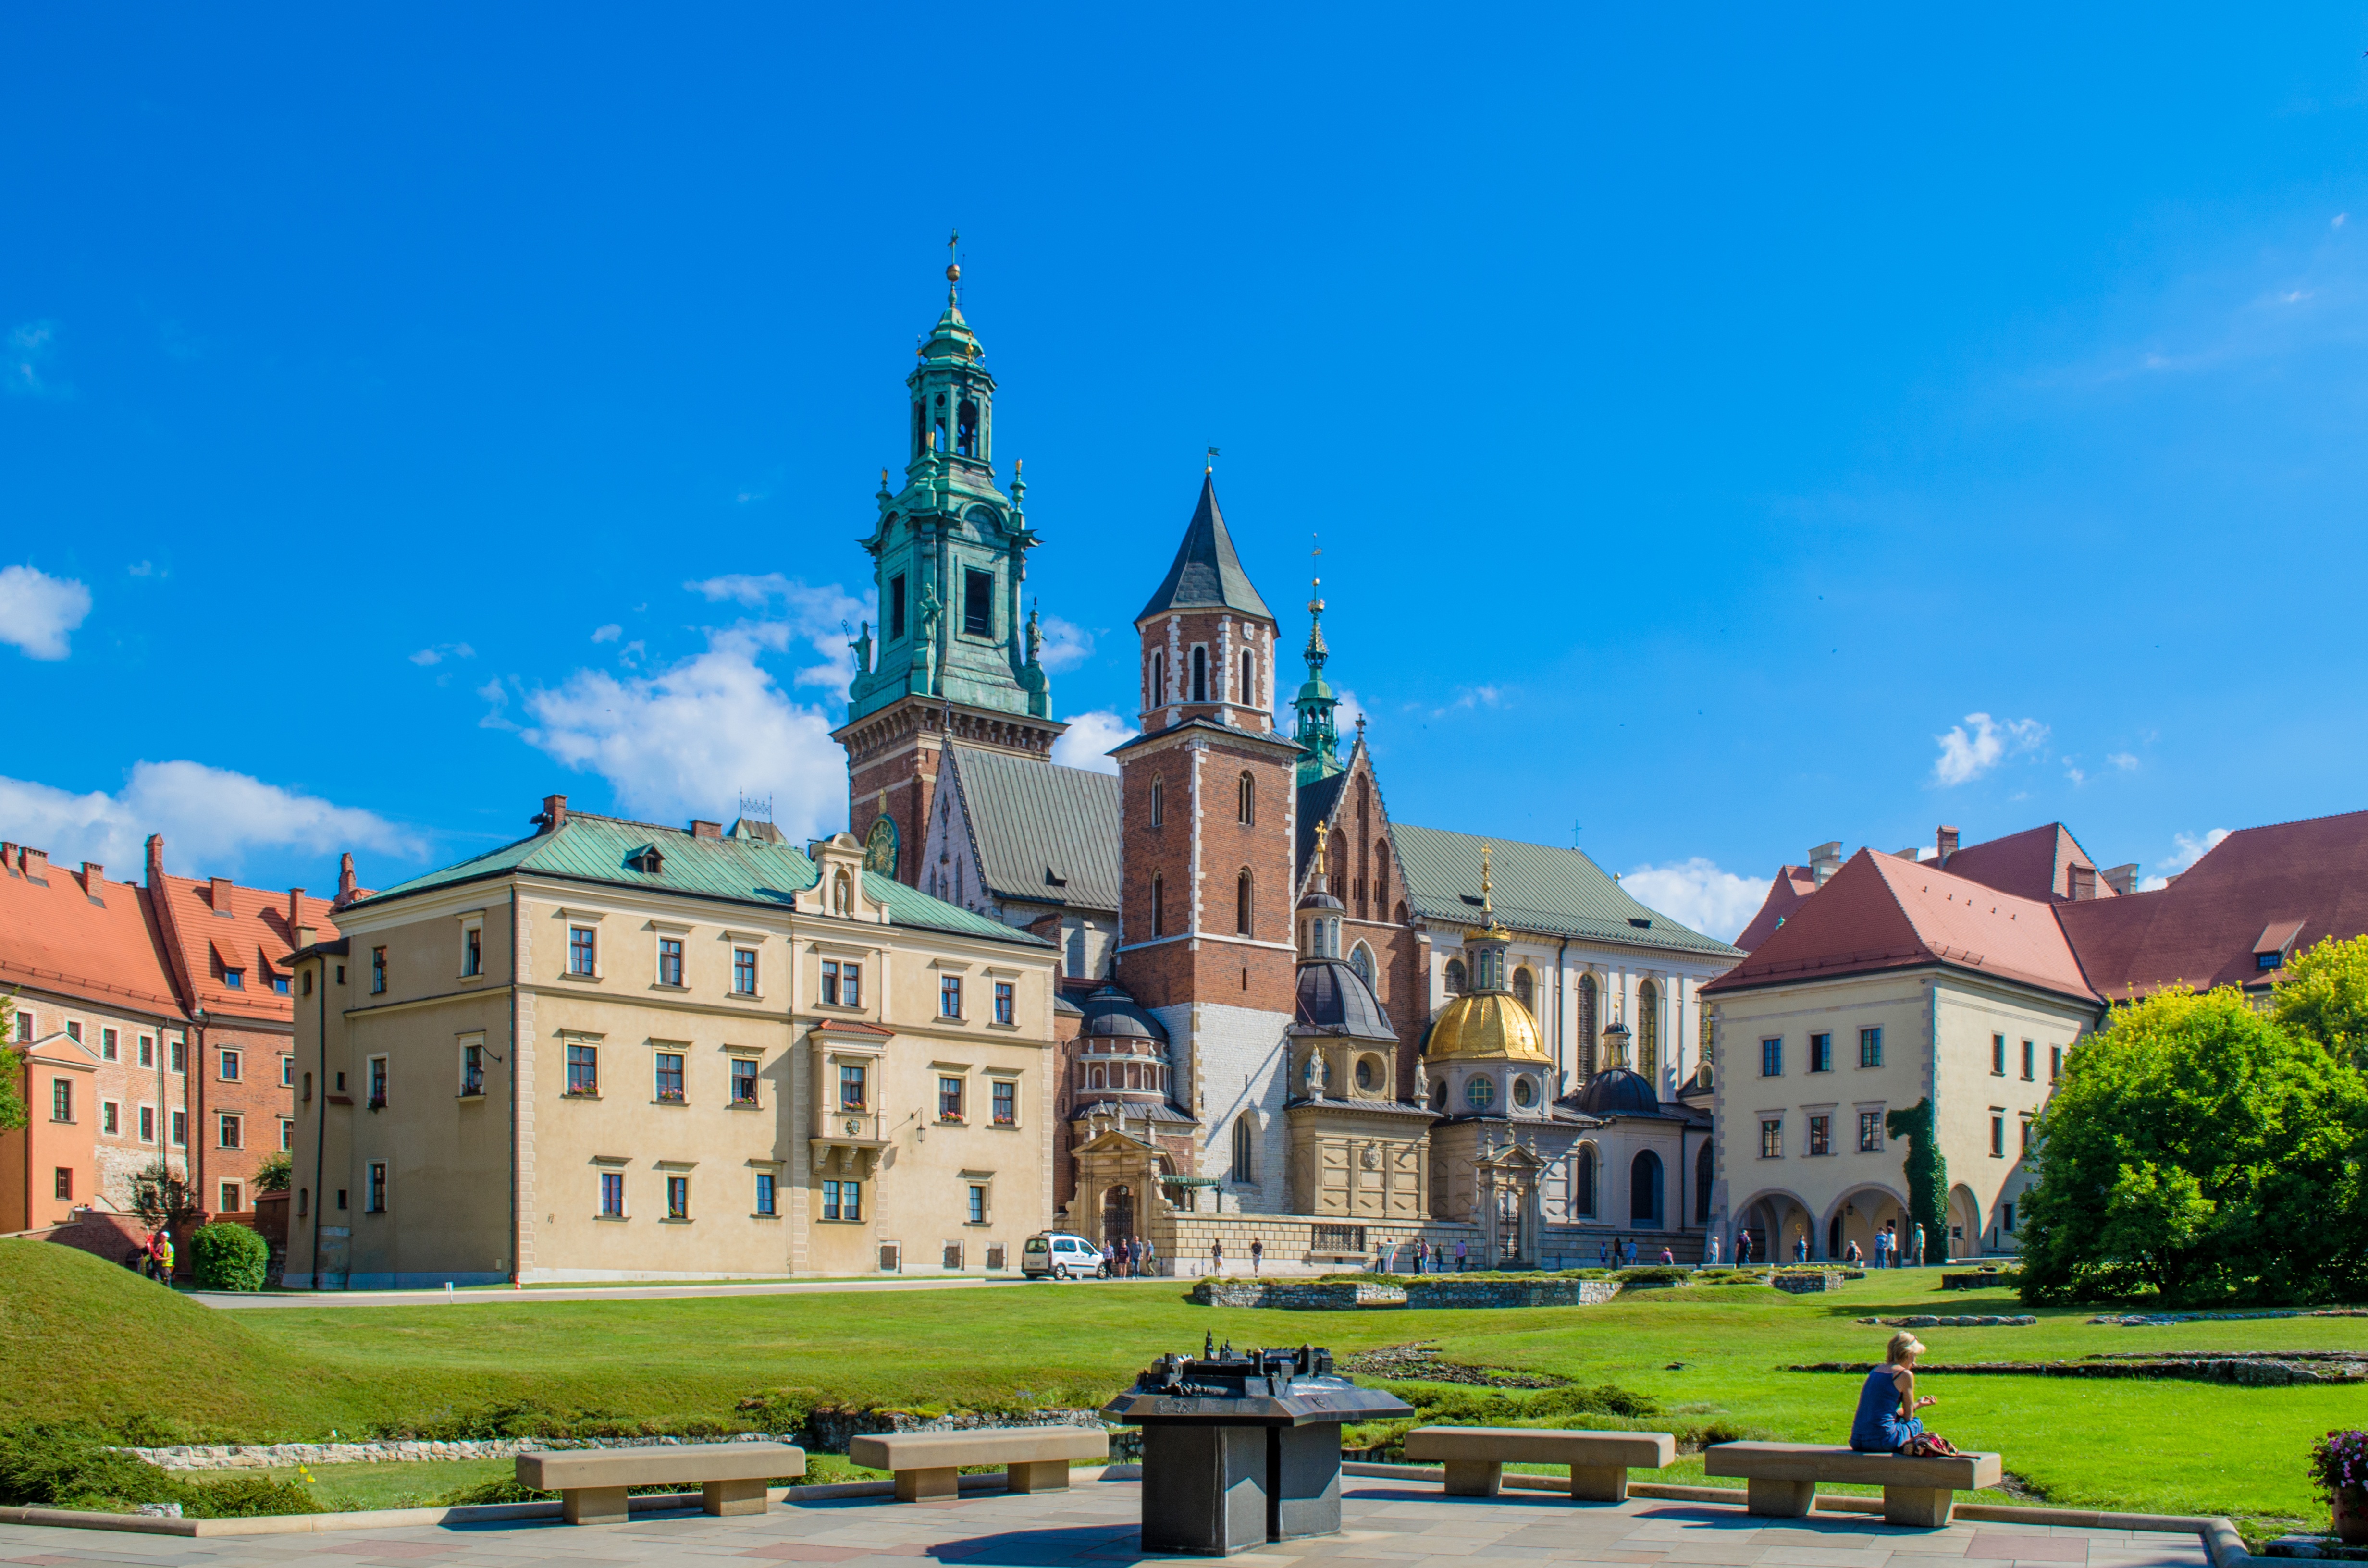
town, building, chateau, palace, city, panorama, europe, tower, plaza, castle, landmark, cathedral, garden, tourism, place of worship, blue sky, fortress, poland, town square, estate, krakow, wawel, tours, stately home, historic site